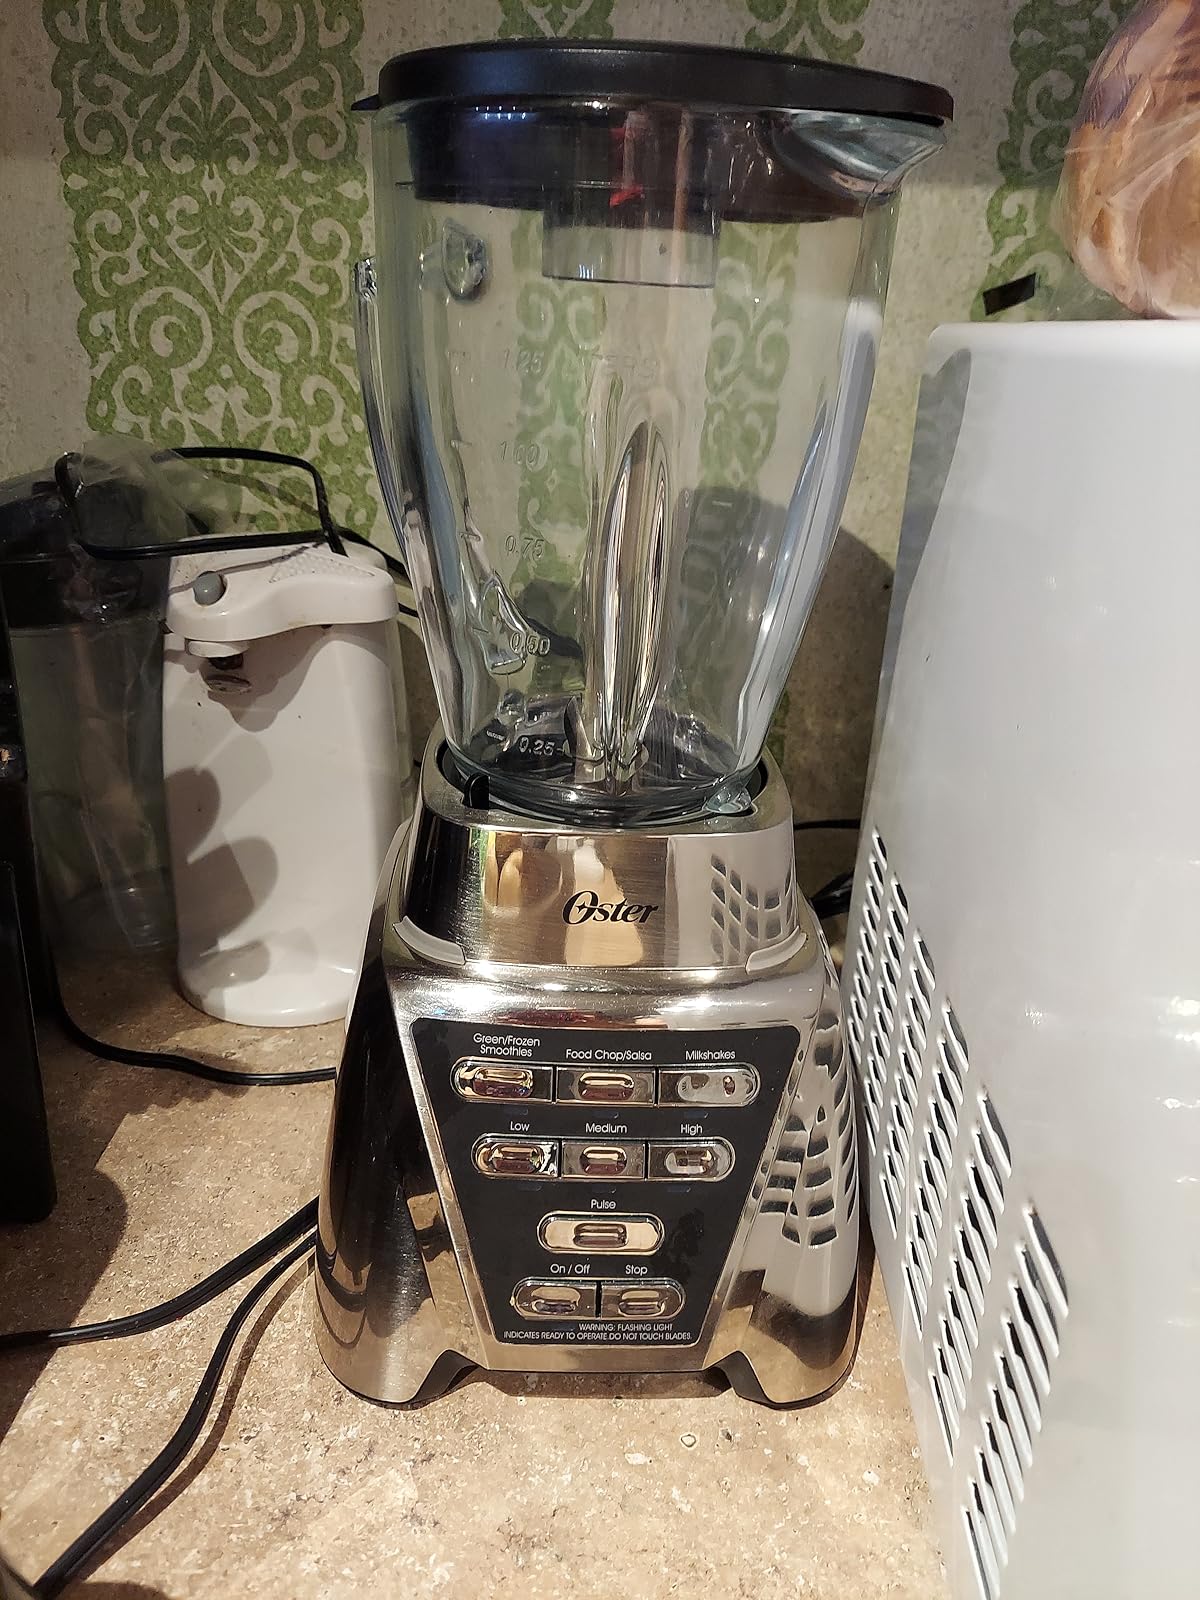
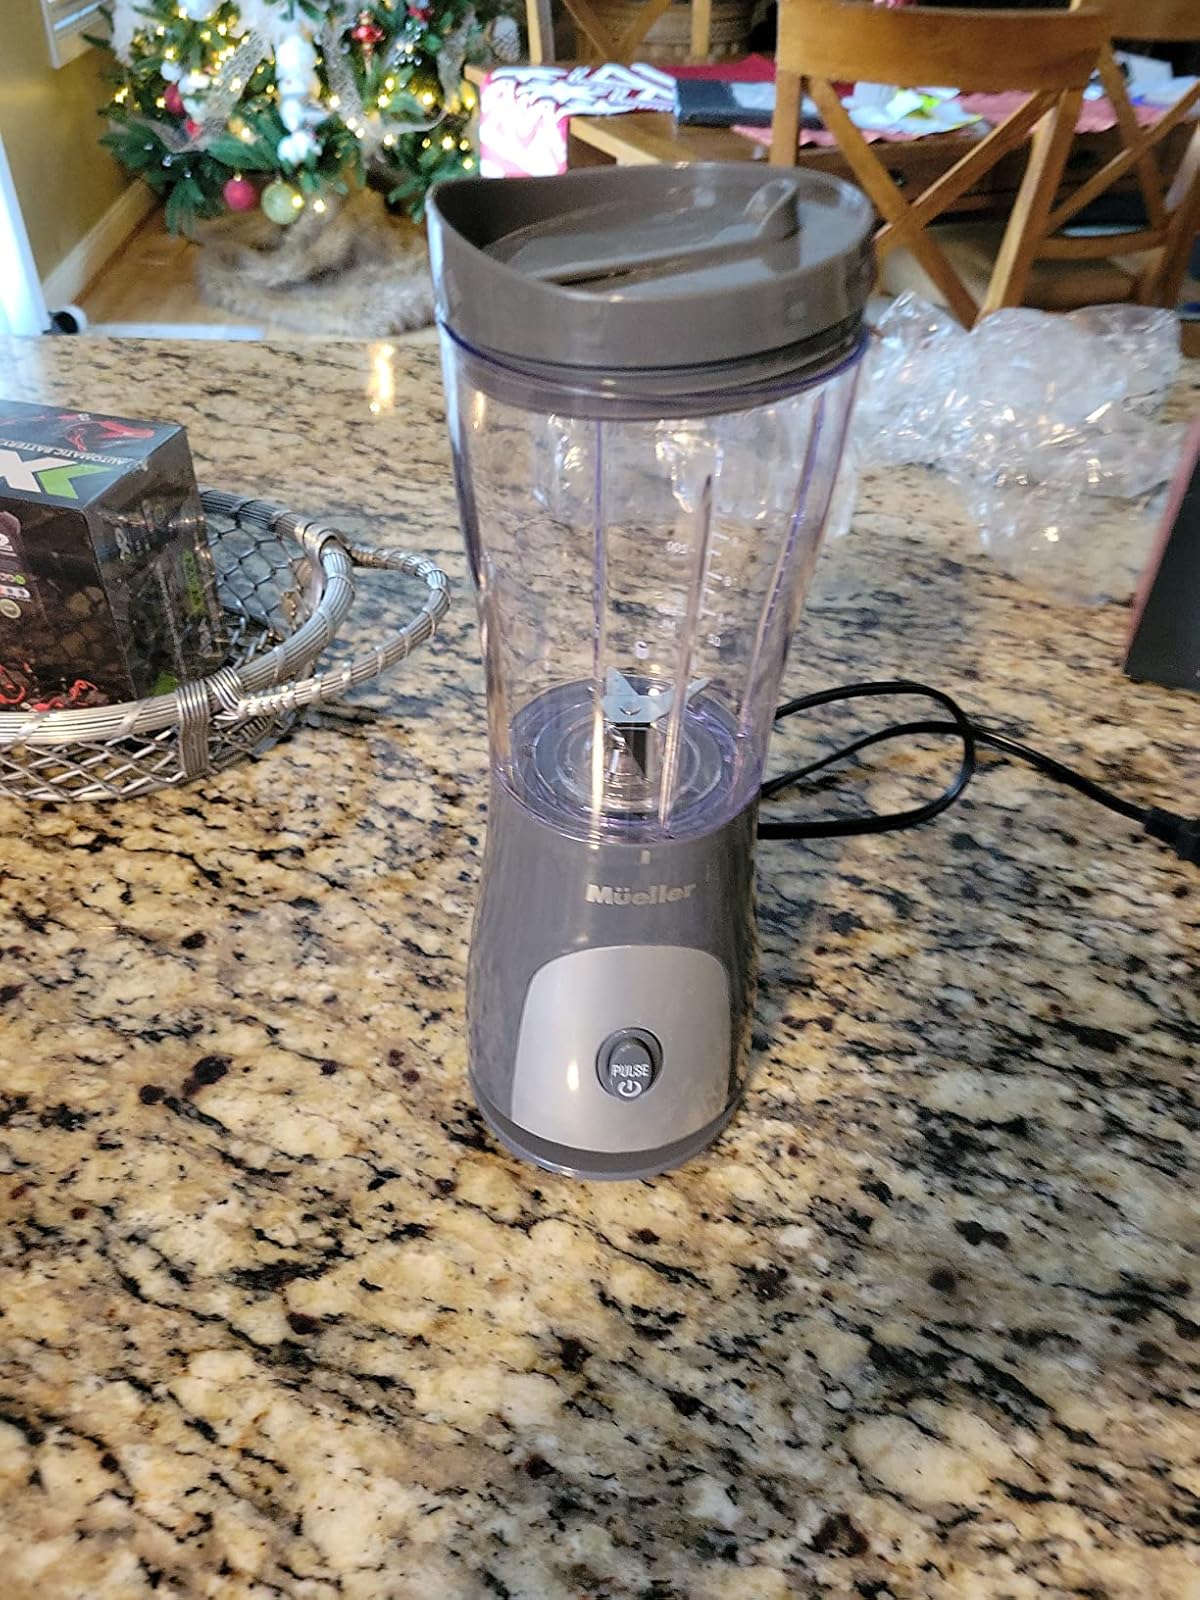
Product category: items_blender
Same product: no